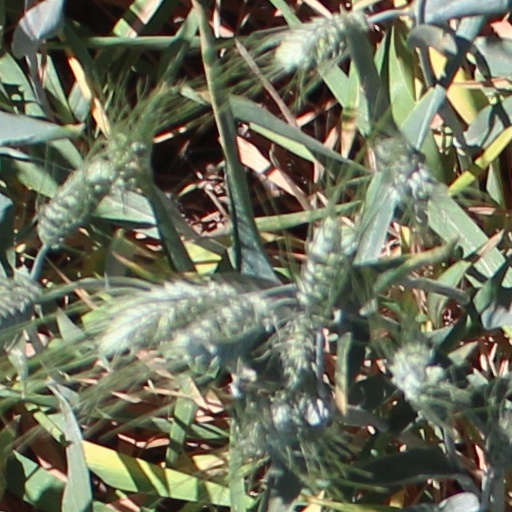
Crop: wheat